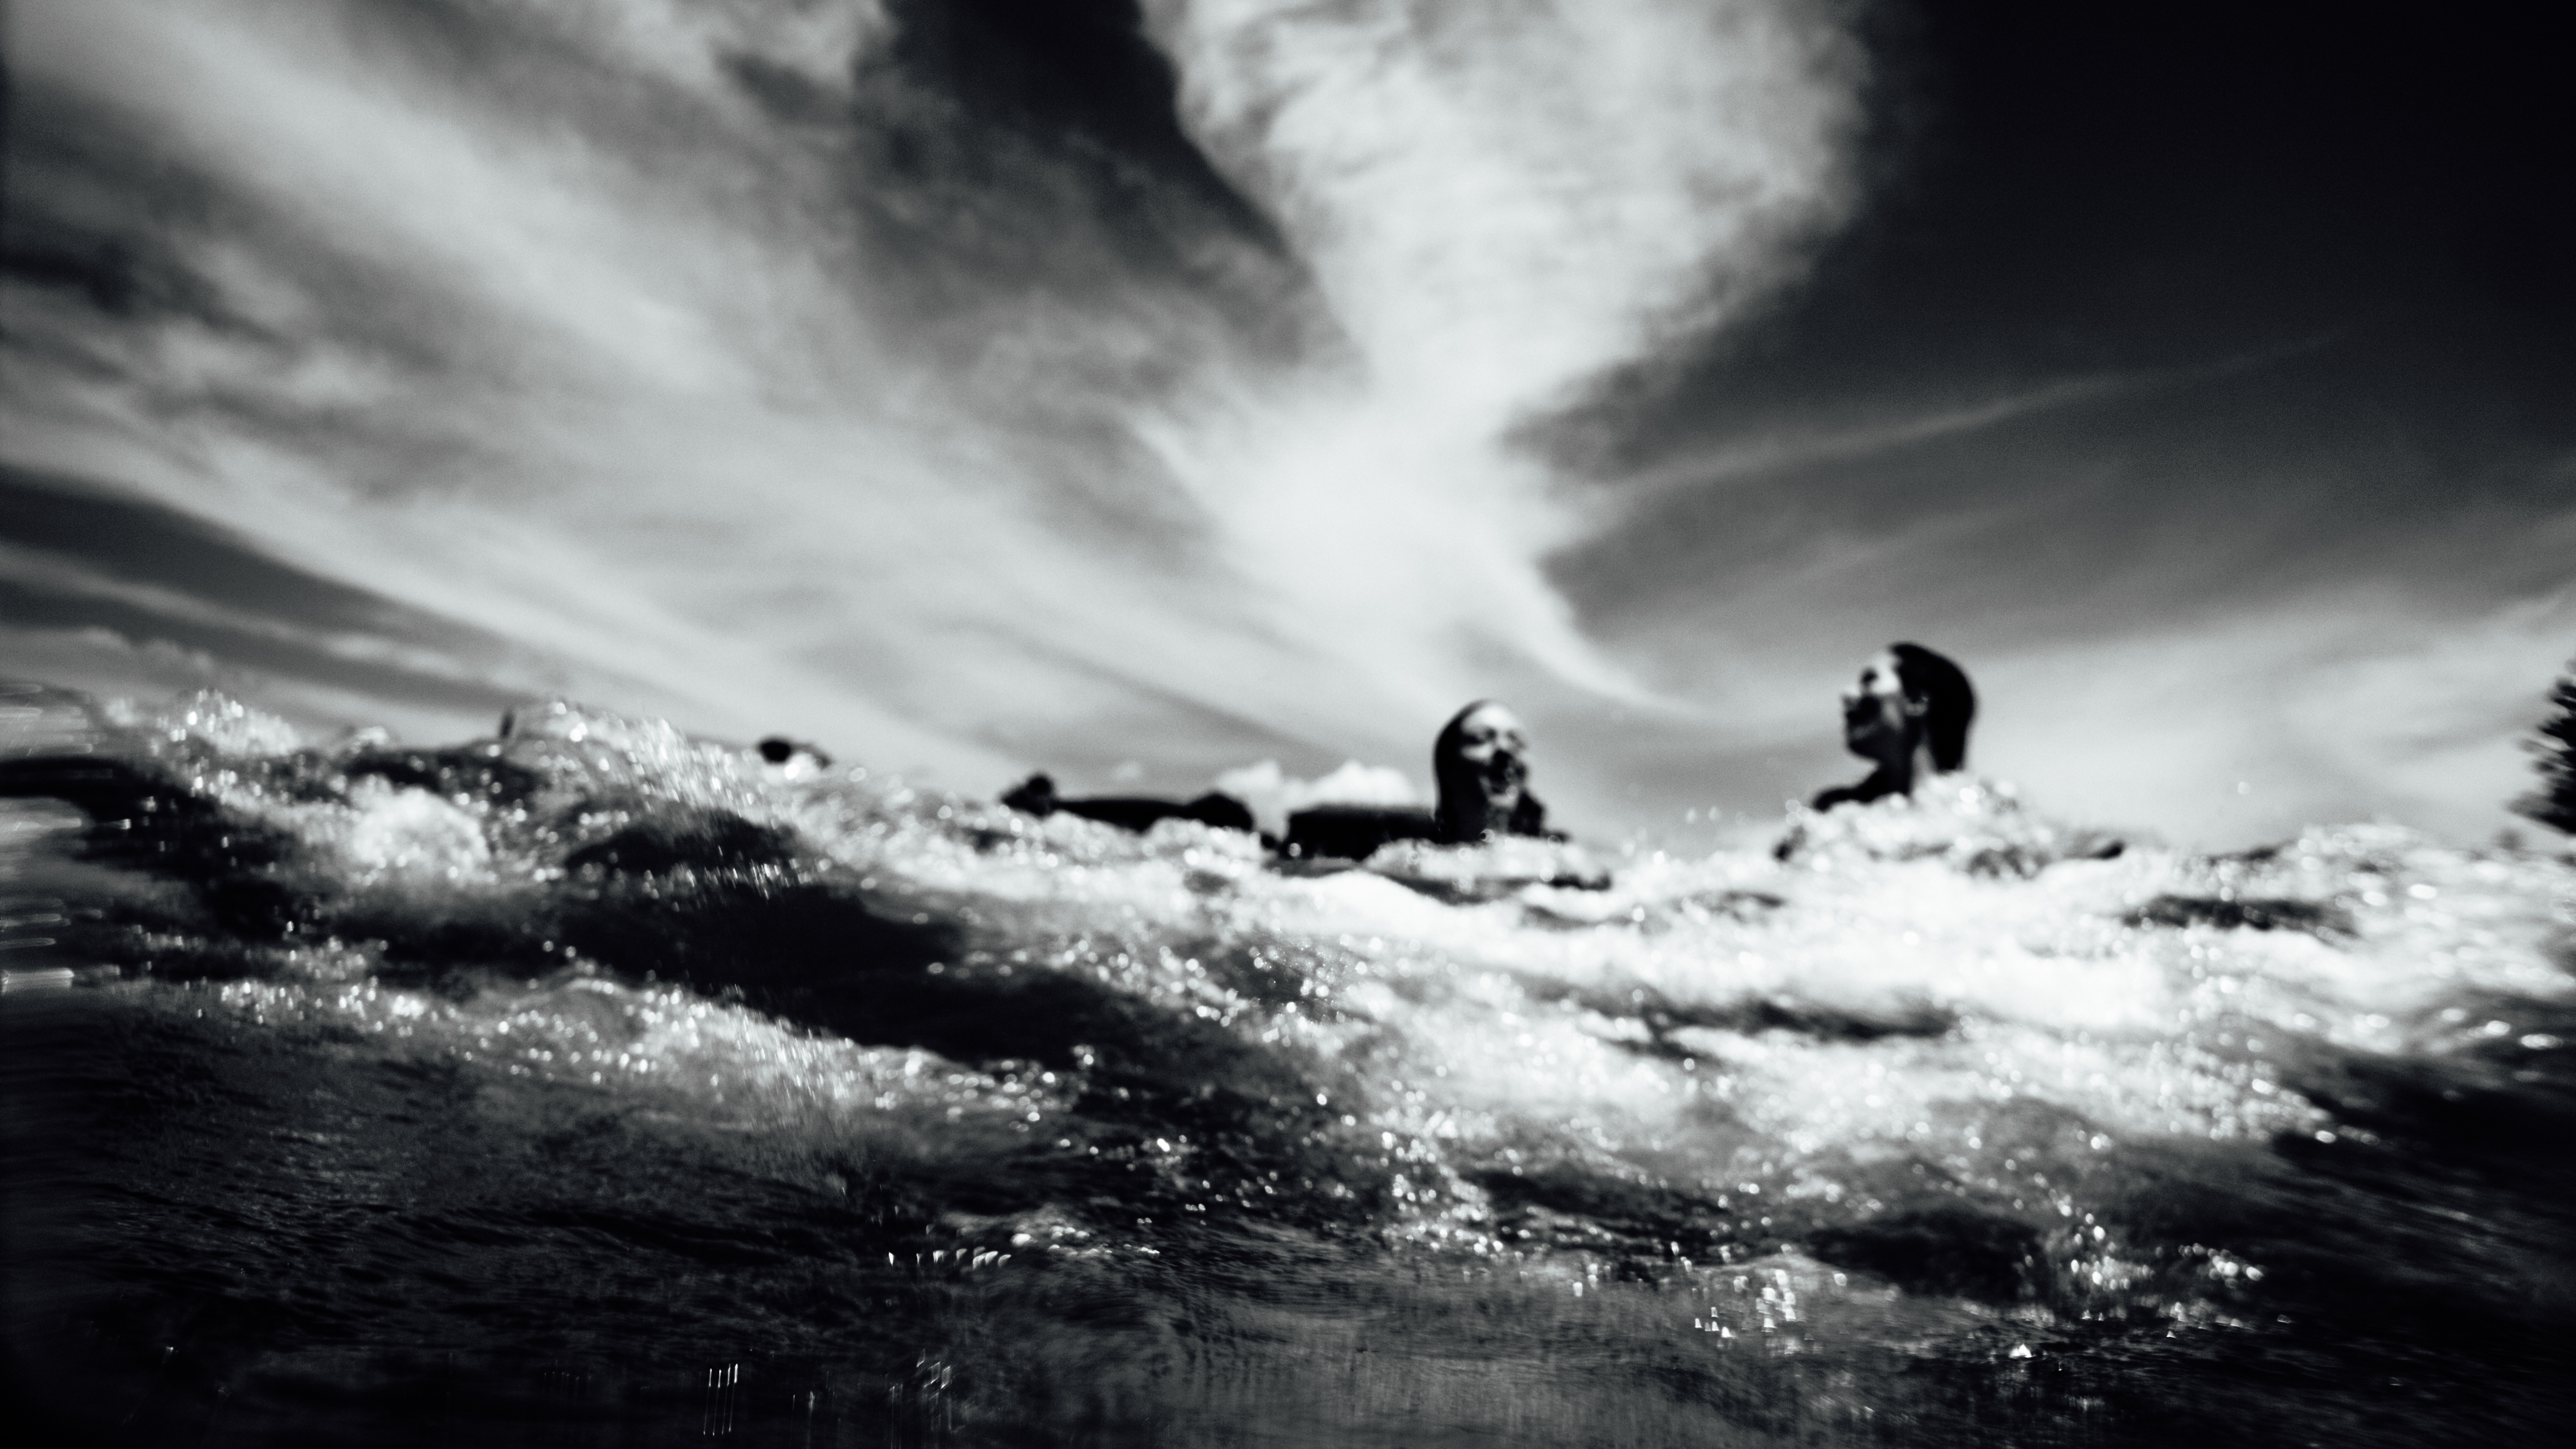
sea, water, ocean, cloud, black and white, people, wave, summer, surfing, monochrome, extreme sport, swimming, fun, women, monochrome photography, geological phenomenon, wind wave, public domain images